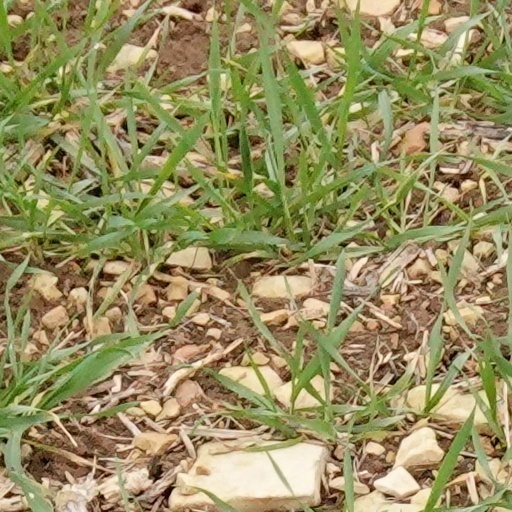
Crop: wheat